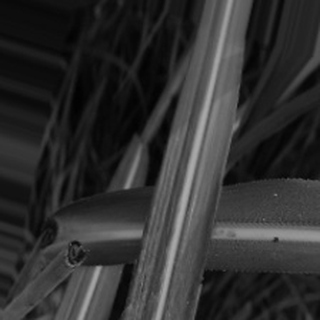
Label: sugarcane_bacterial_blight